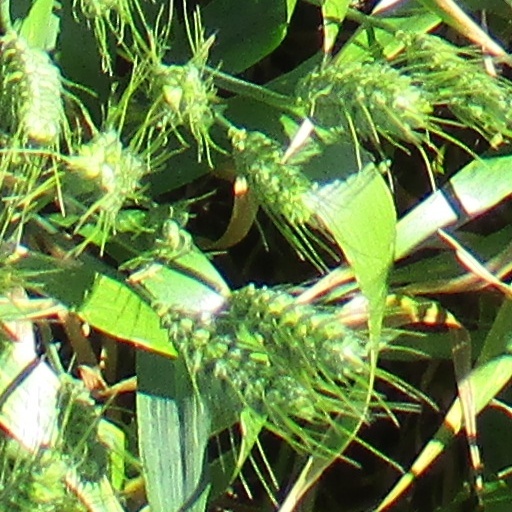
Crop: wheat